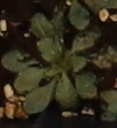
Label: Horseweed